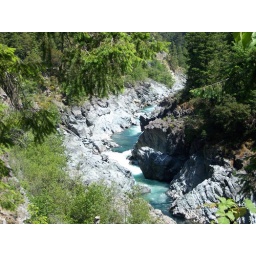
There was some risky cold and blue water by the Redwood Forest.